Century Film Corporation

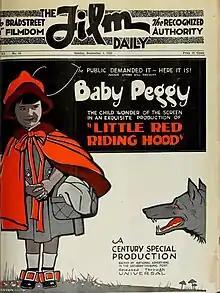
1922

Diana Serra Cary, known as Baby Peggy made over 150 short films for the Century Film Corporation between 1921 and 1924. "Baby Peggy; The Elephant in the Room" is a 2012 about her films and career.